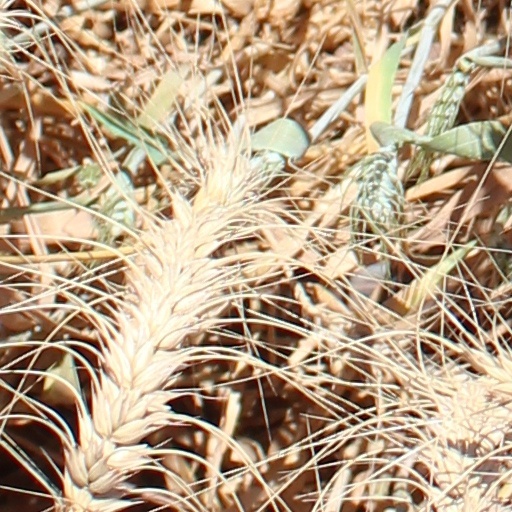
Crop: wheat